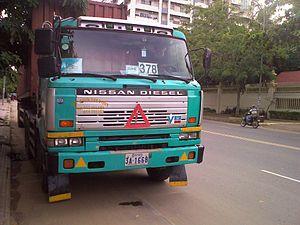
Camion Nissan CW340 V8 Phnom Penh, Cambodge Juillet 2011
UD Trucks, anciennement connu sous la marque Nissan Diesel, est un constructeur japonais de poids lourds et d'autobus. Il est la propriété du constructeur suédois AB Volvo.
Nissan Motor Company, Limited, Nissan est un constructeur automobile japonais né sous le nom de Datsun. Son siège social est à Yokohama depuis 2010. Il est lié au constructeur français Renault depuis 1999 à travers l'Alliance Renault-Nissan qui est au premier semestre 2017, le premier groupe automobile mondial.